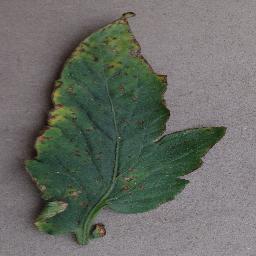
Label: Tomato___Bacterial_spot